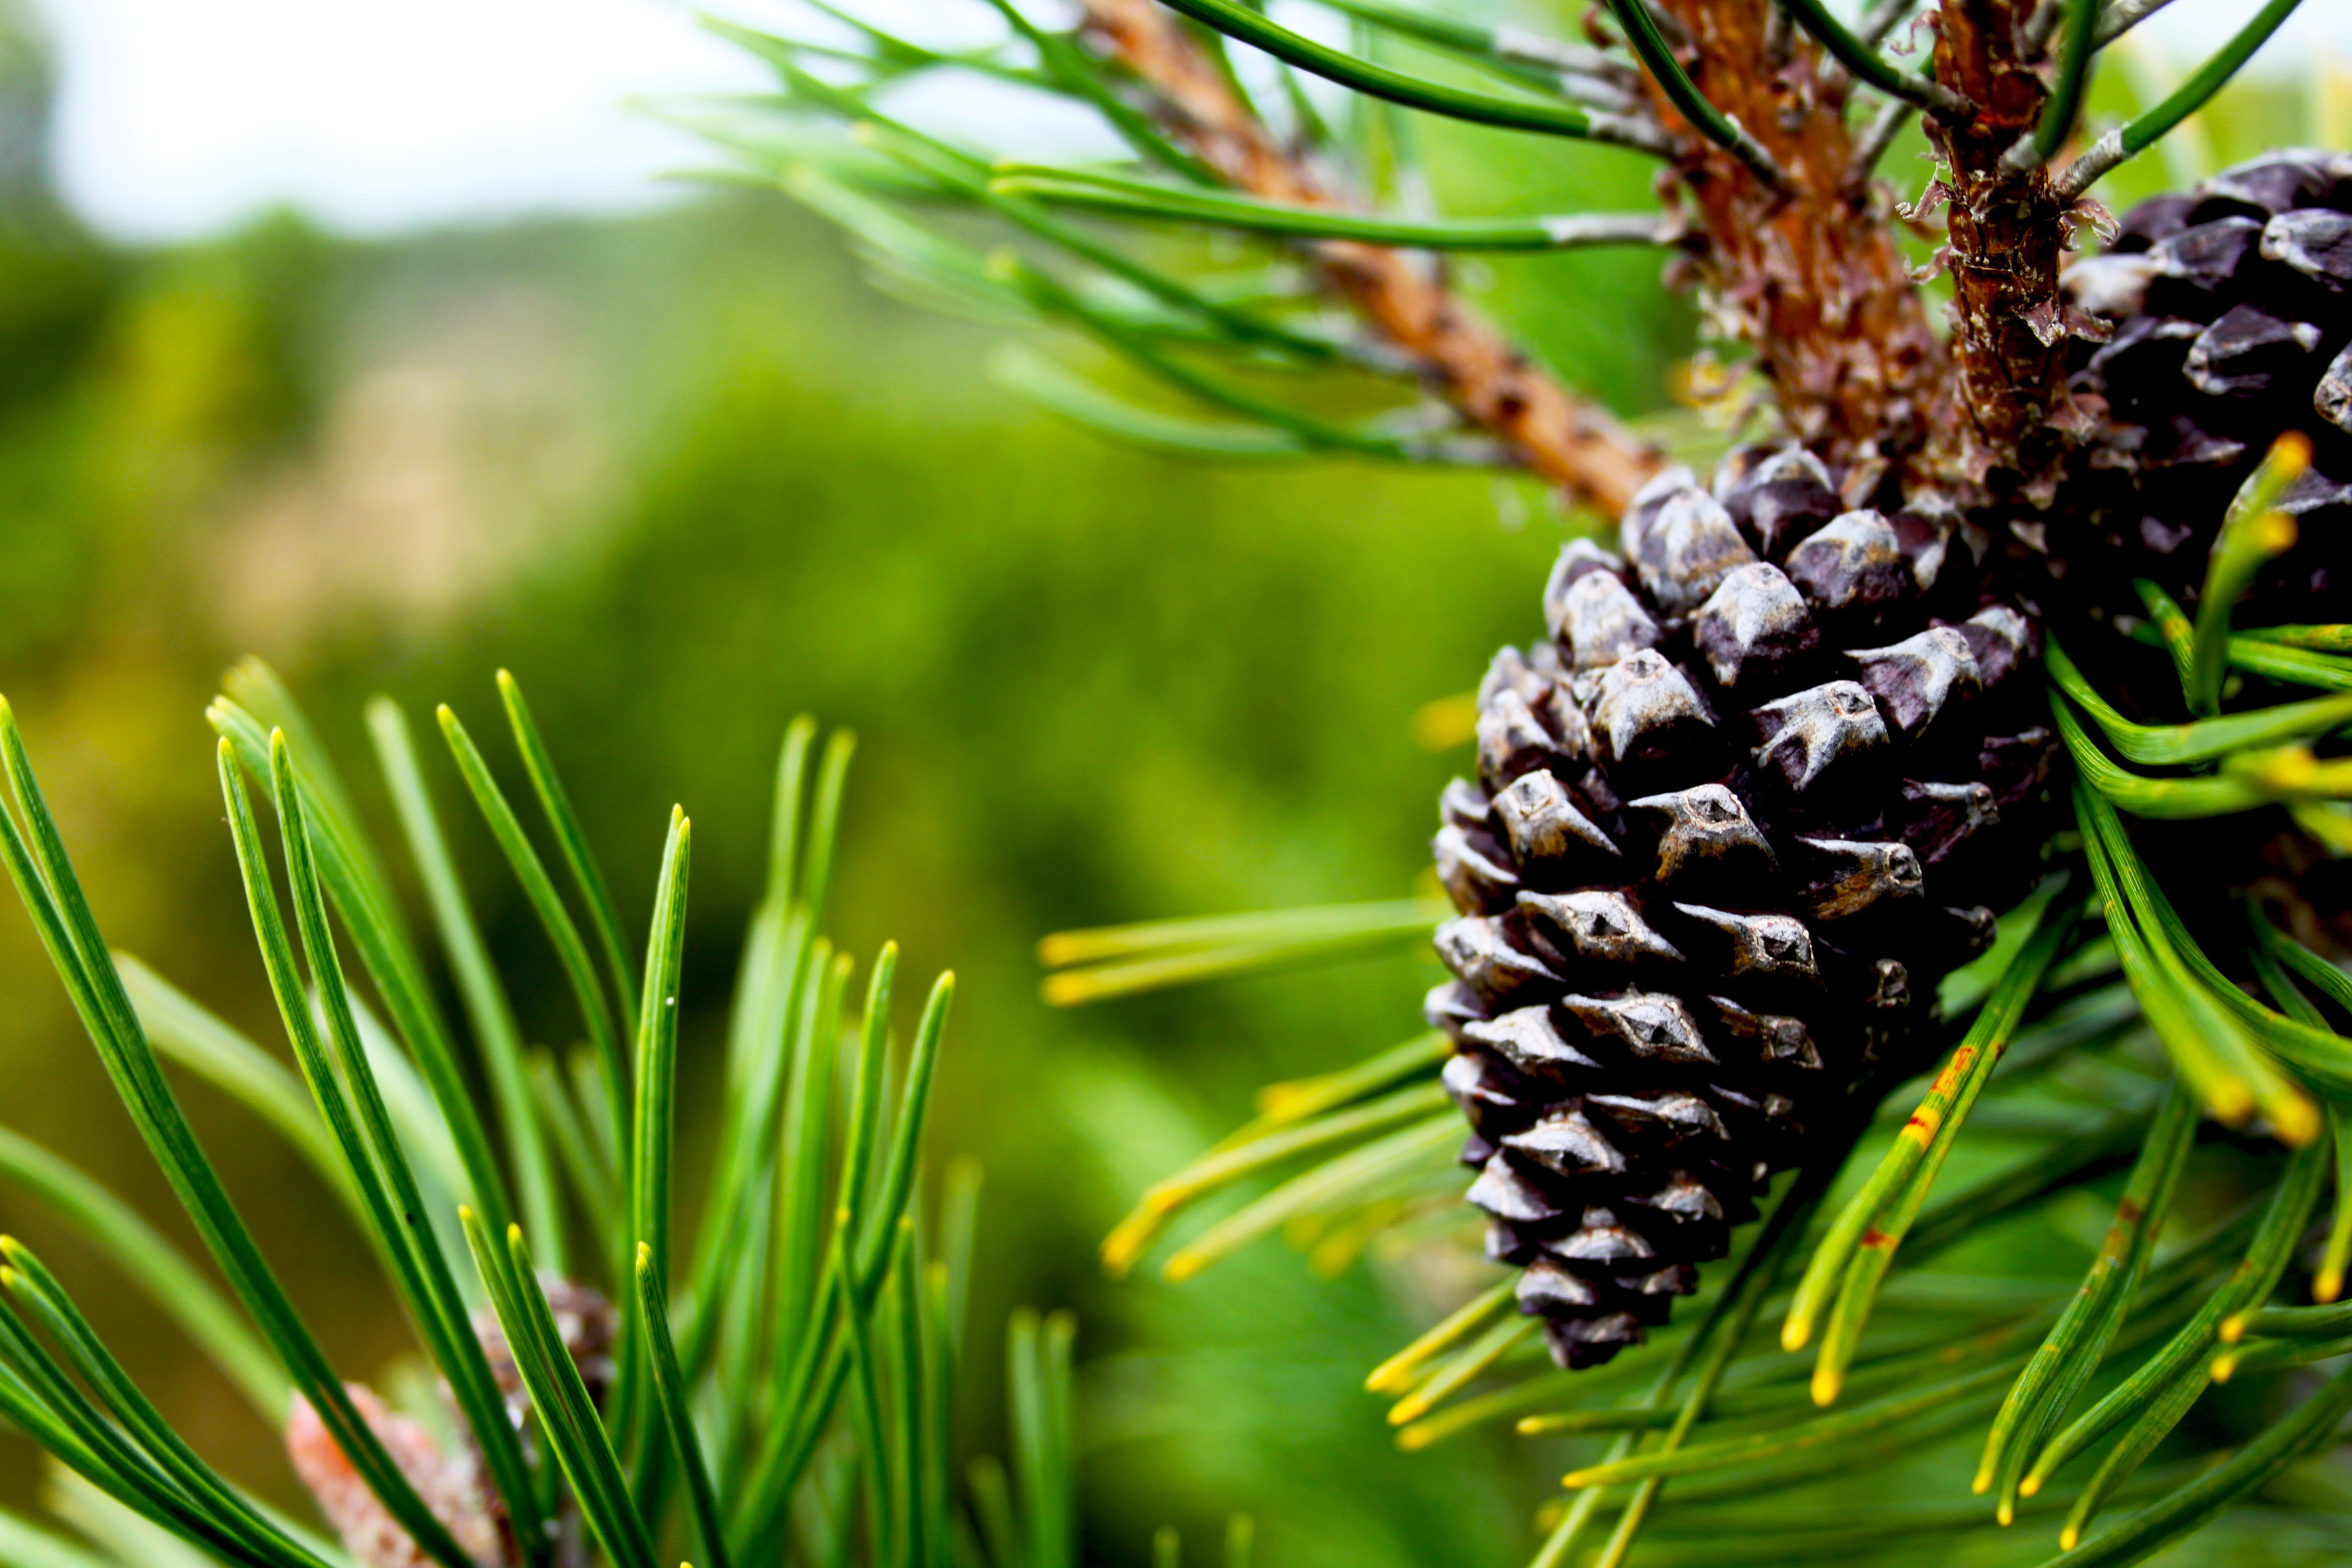
tree, grass, branch, plant, leaf, flower, pine, produce, evergreen, botany, fir, flora, conifer, spruce, larch, macro photography, pine family, grass family, woody plant, land plant, arecales